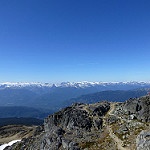
Label: mountain